Helga Deen

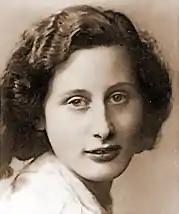
Helga Deen

Helga Deen (6 April 1925 – 16 July 1943) was a Jewish diarist whose diary was discovered in 2004, which describes her stay in a Dutch prison camp, "Kamp Vught", where she was brought during World War II at the age of 18.